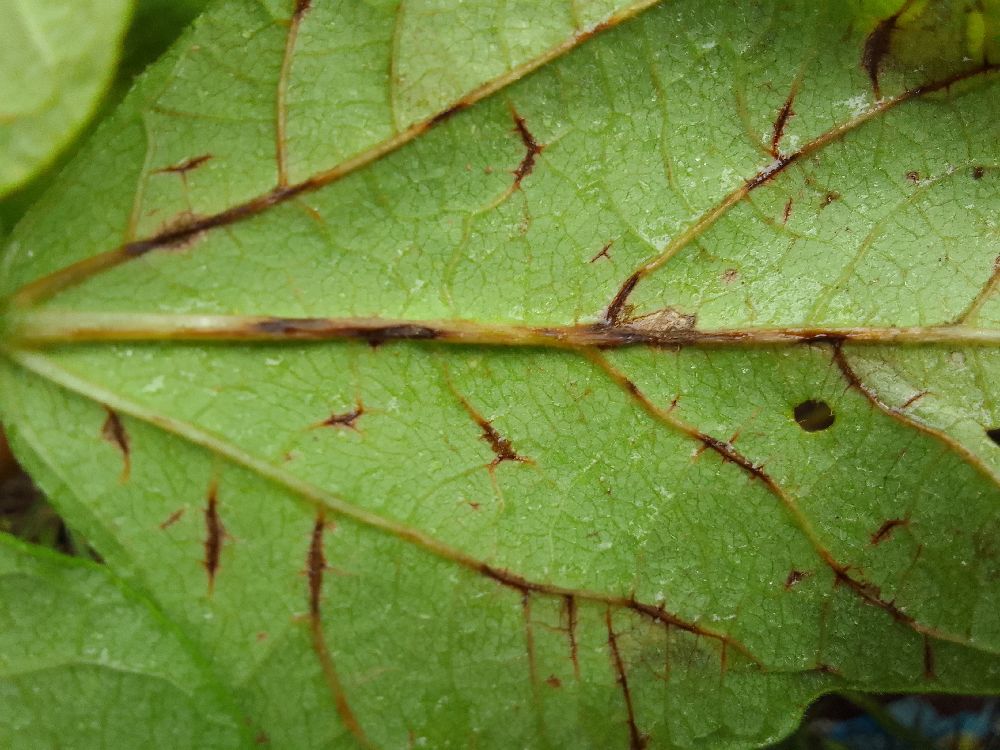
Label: anthracnose